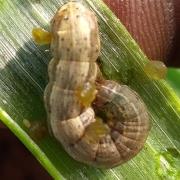
Crop: Onion
Condition: caterpillar-p